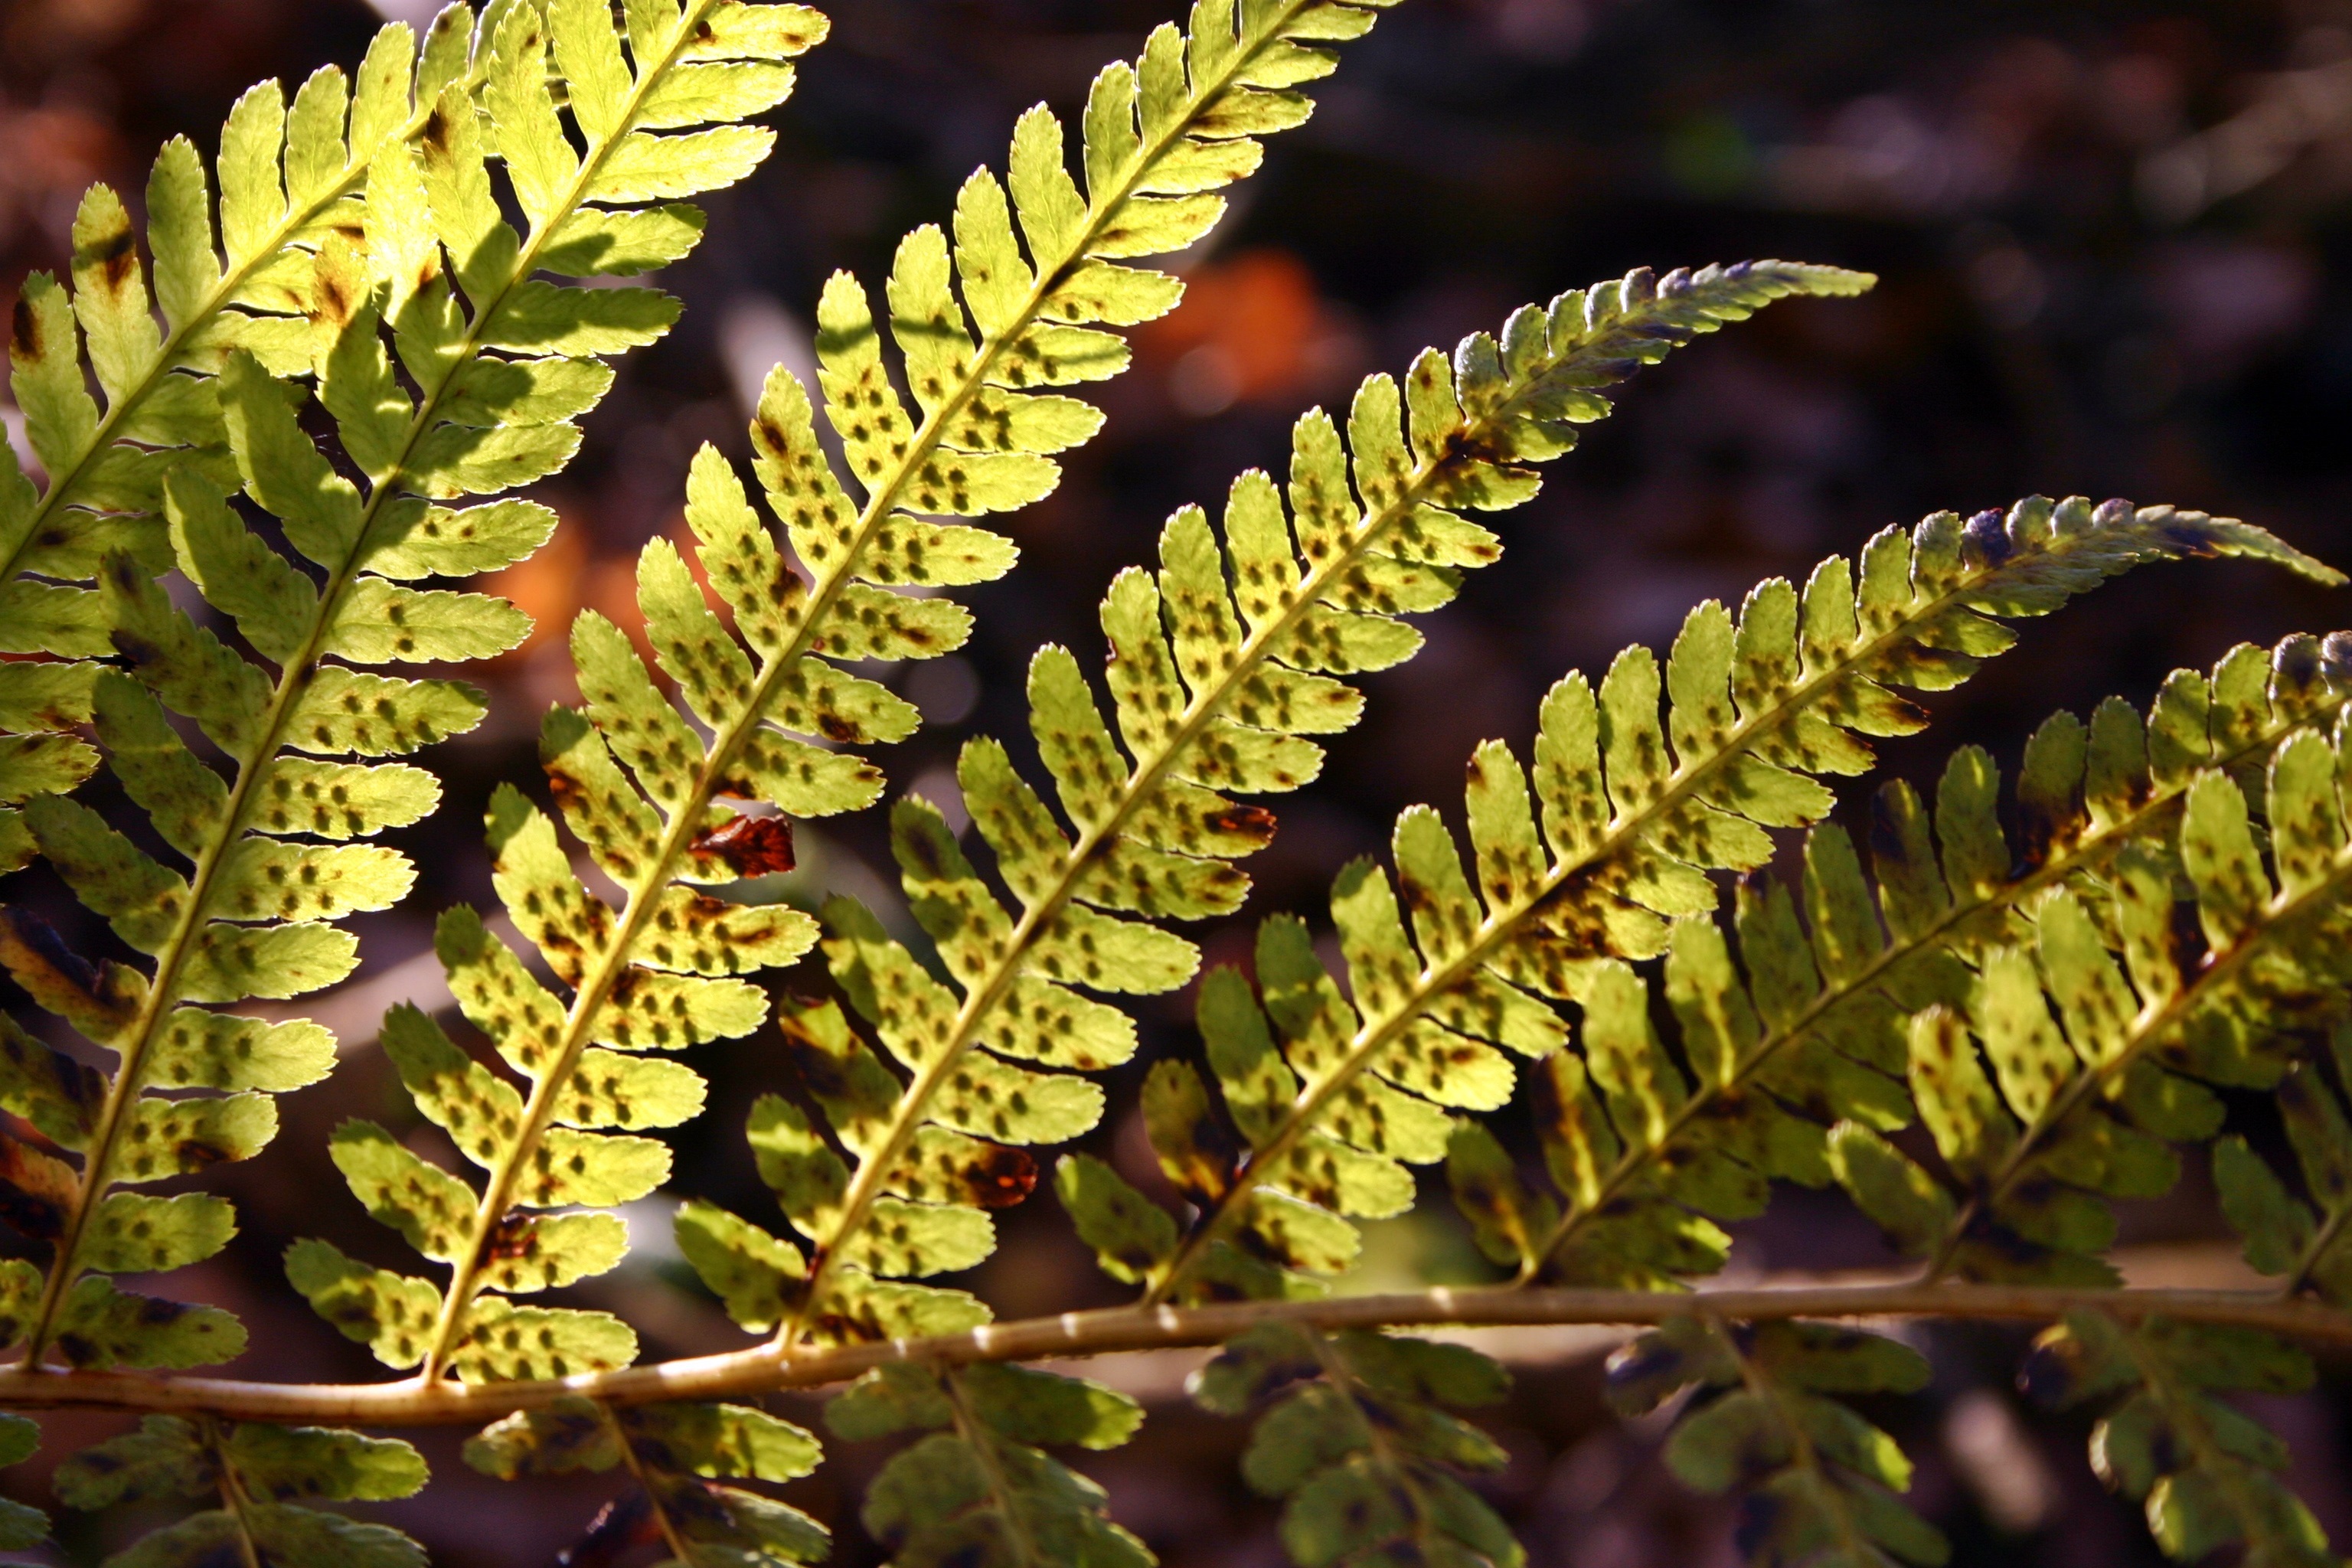
tree, nature, forest, branch, plant, sun, leaf, flower, green, autumn, botany, flora, fern, leaves, seeds, translucent, shrub, bright, filigree, macro photography, leaf fern, flowering plant, grass family, plant stem, woody plant, land plant, ferns and horsetails, vascular plant